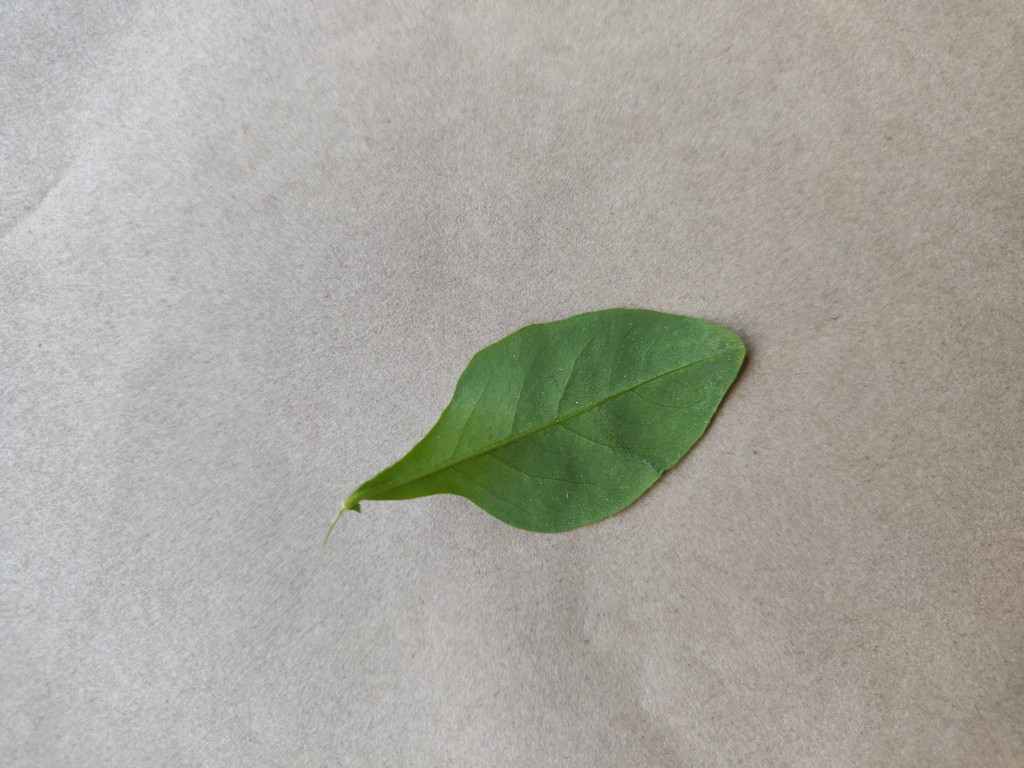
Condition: Healthy
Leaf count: single
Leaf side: back